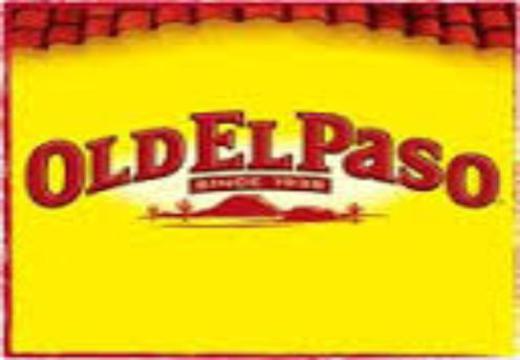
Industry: Food